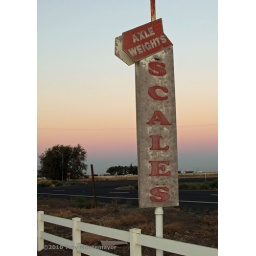
A sign advertising a truck scale at the San Joaquin Hay Growers Association in Tracy, CA